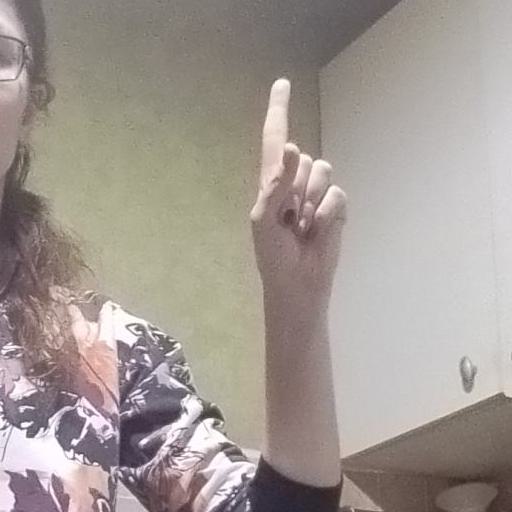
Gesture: one